The Junction, New South Wales

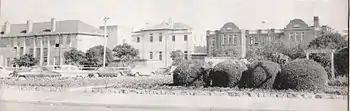
The Junction School in 1960.

The Junction is a small, inner city suburb of Newcastle, New South Wales, Australia, located southwest of Newcastle's central business district. It was originally part of Merewether, which is reflected in the names of some of the suburb's establishments, but was gazetted as a suburb on 17 May 1991.